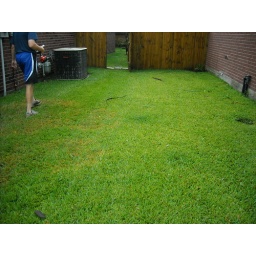
9-13-08 Right after the storm - side of house where we found shingles in grass